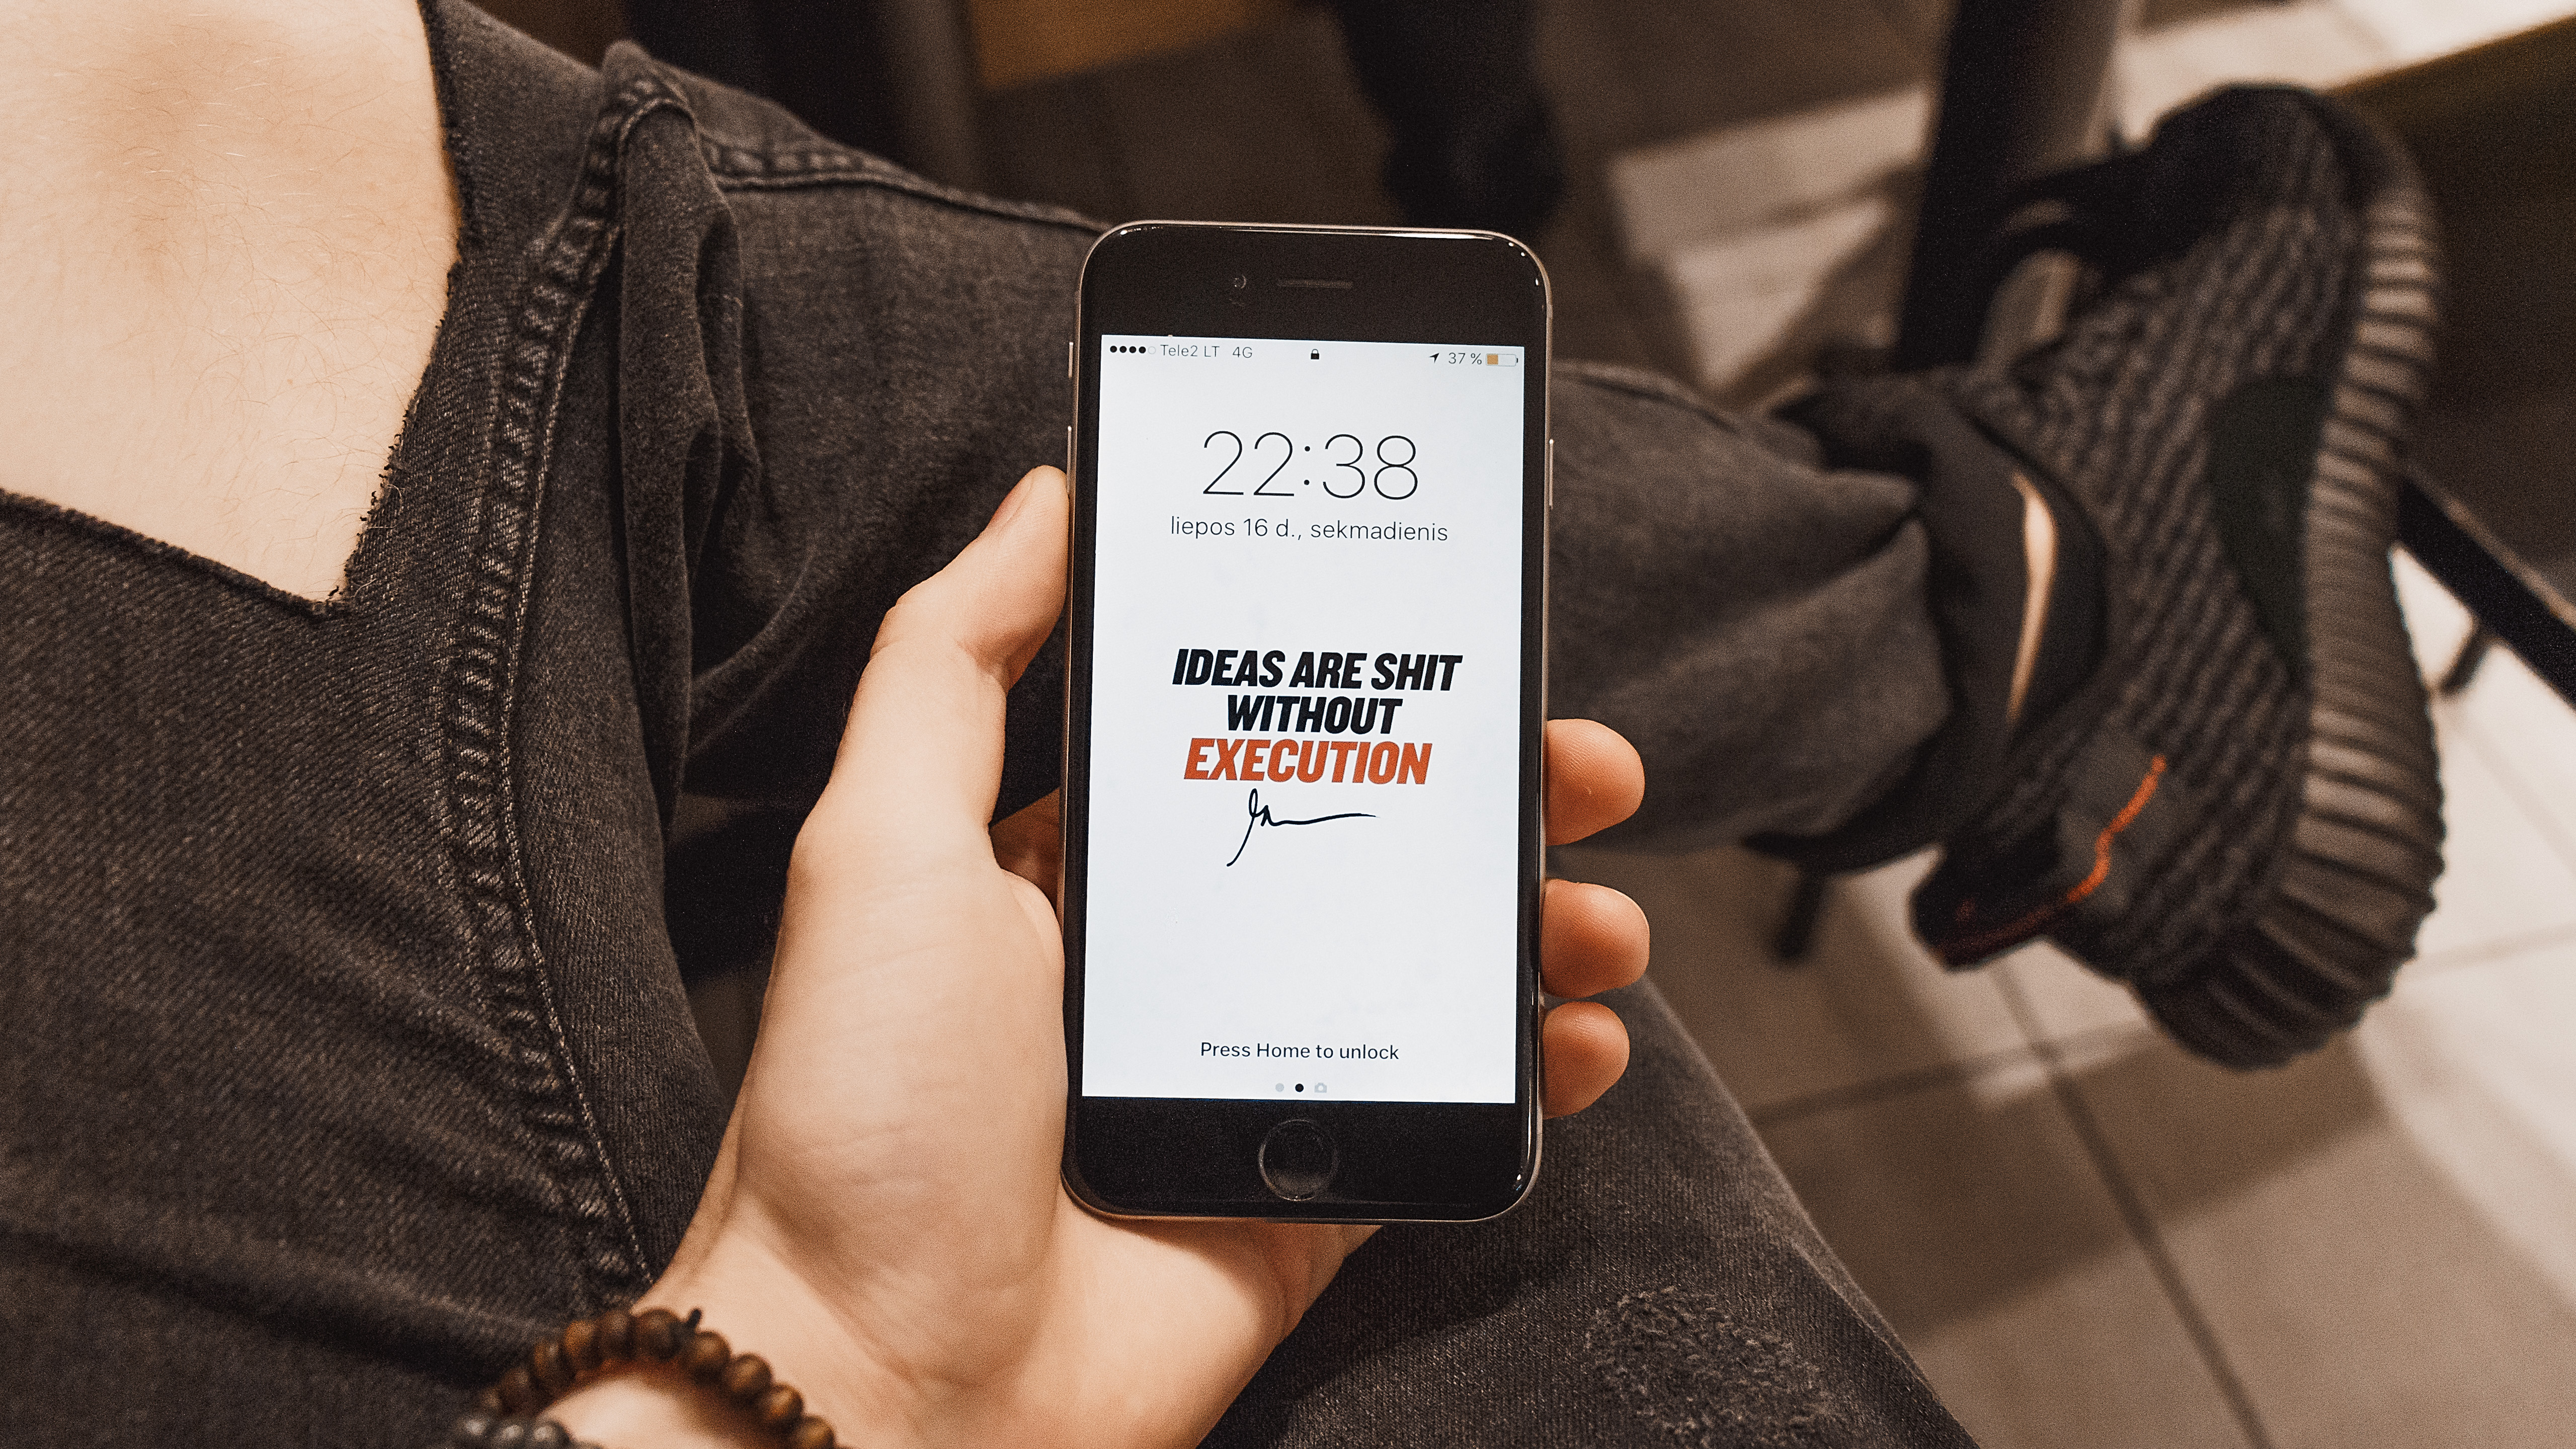
phone, product, electronic device, gadget, brand